Jeannie Mai

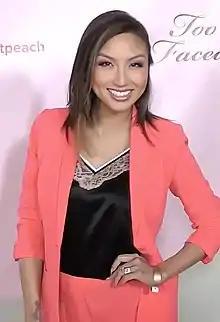
Mai in 2017

Jeannie Camtu Mai (born January 4, 1979) is an American television personality, best known for her work on the makeover show "How Do I Look?" and the syndicated daytime talk show "The Real". As a fashion expert, she is frequently featured on television programs such as "Today", "Extra TV", "Entertainment Tonight", and "Insider". She has also appeared as a host for E! and as a red carpet host for the "American Music Awards". Mai was a correspondent for the 2011, 2012, and 2013 Miss Universe pageants; she co-hosted the 2022 and 2023 editions as well.